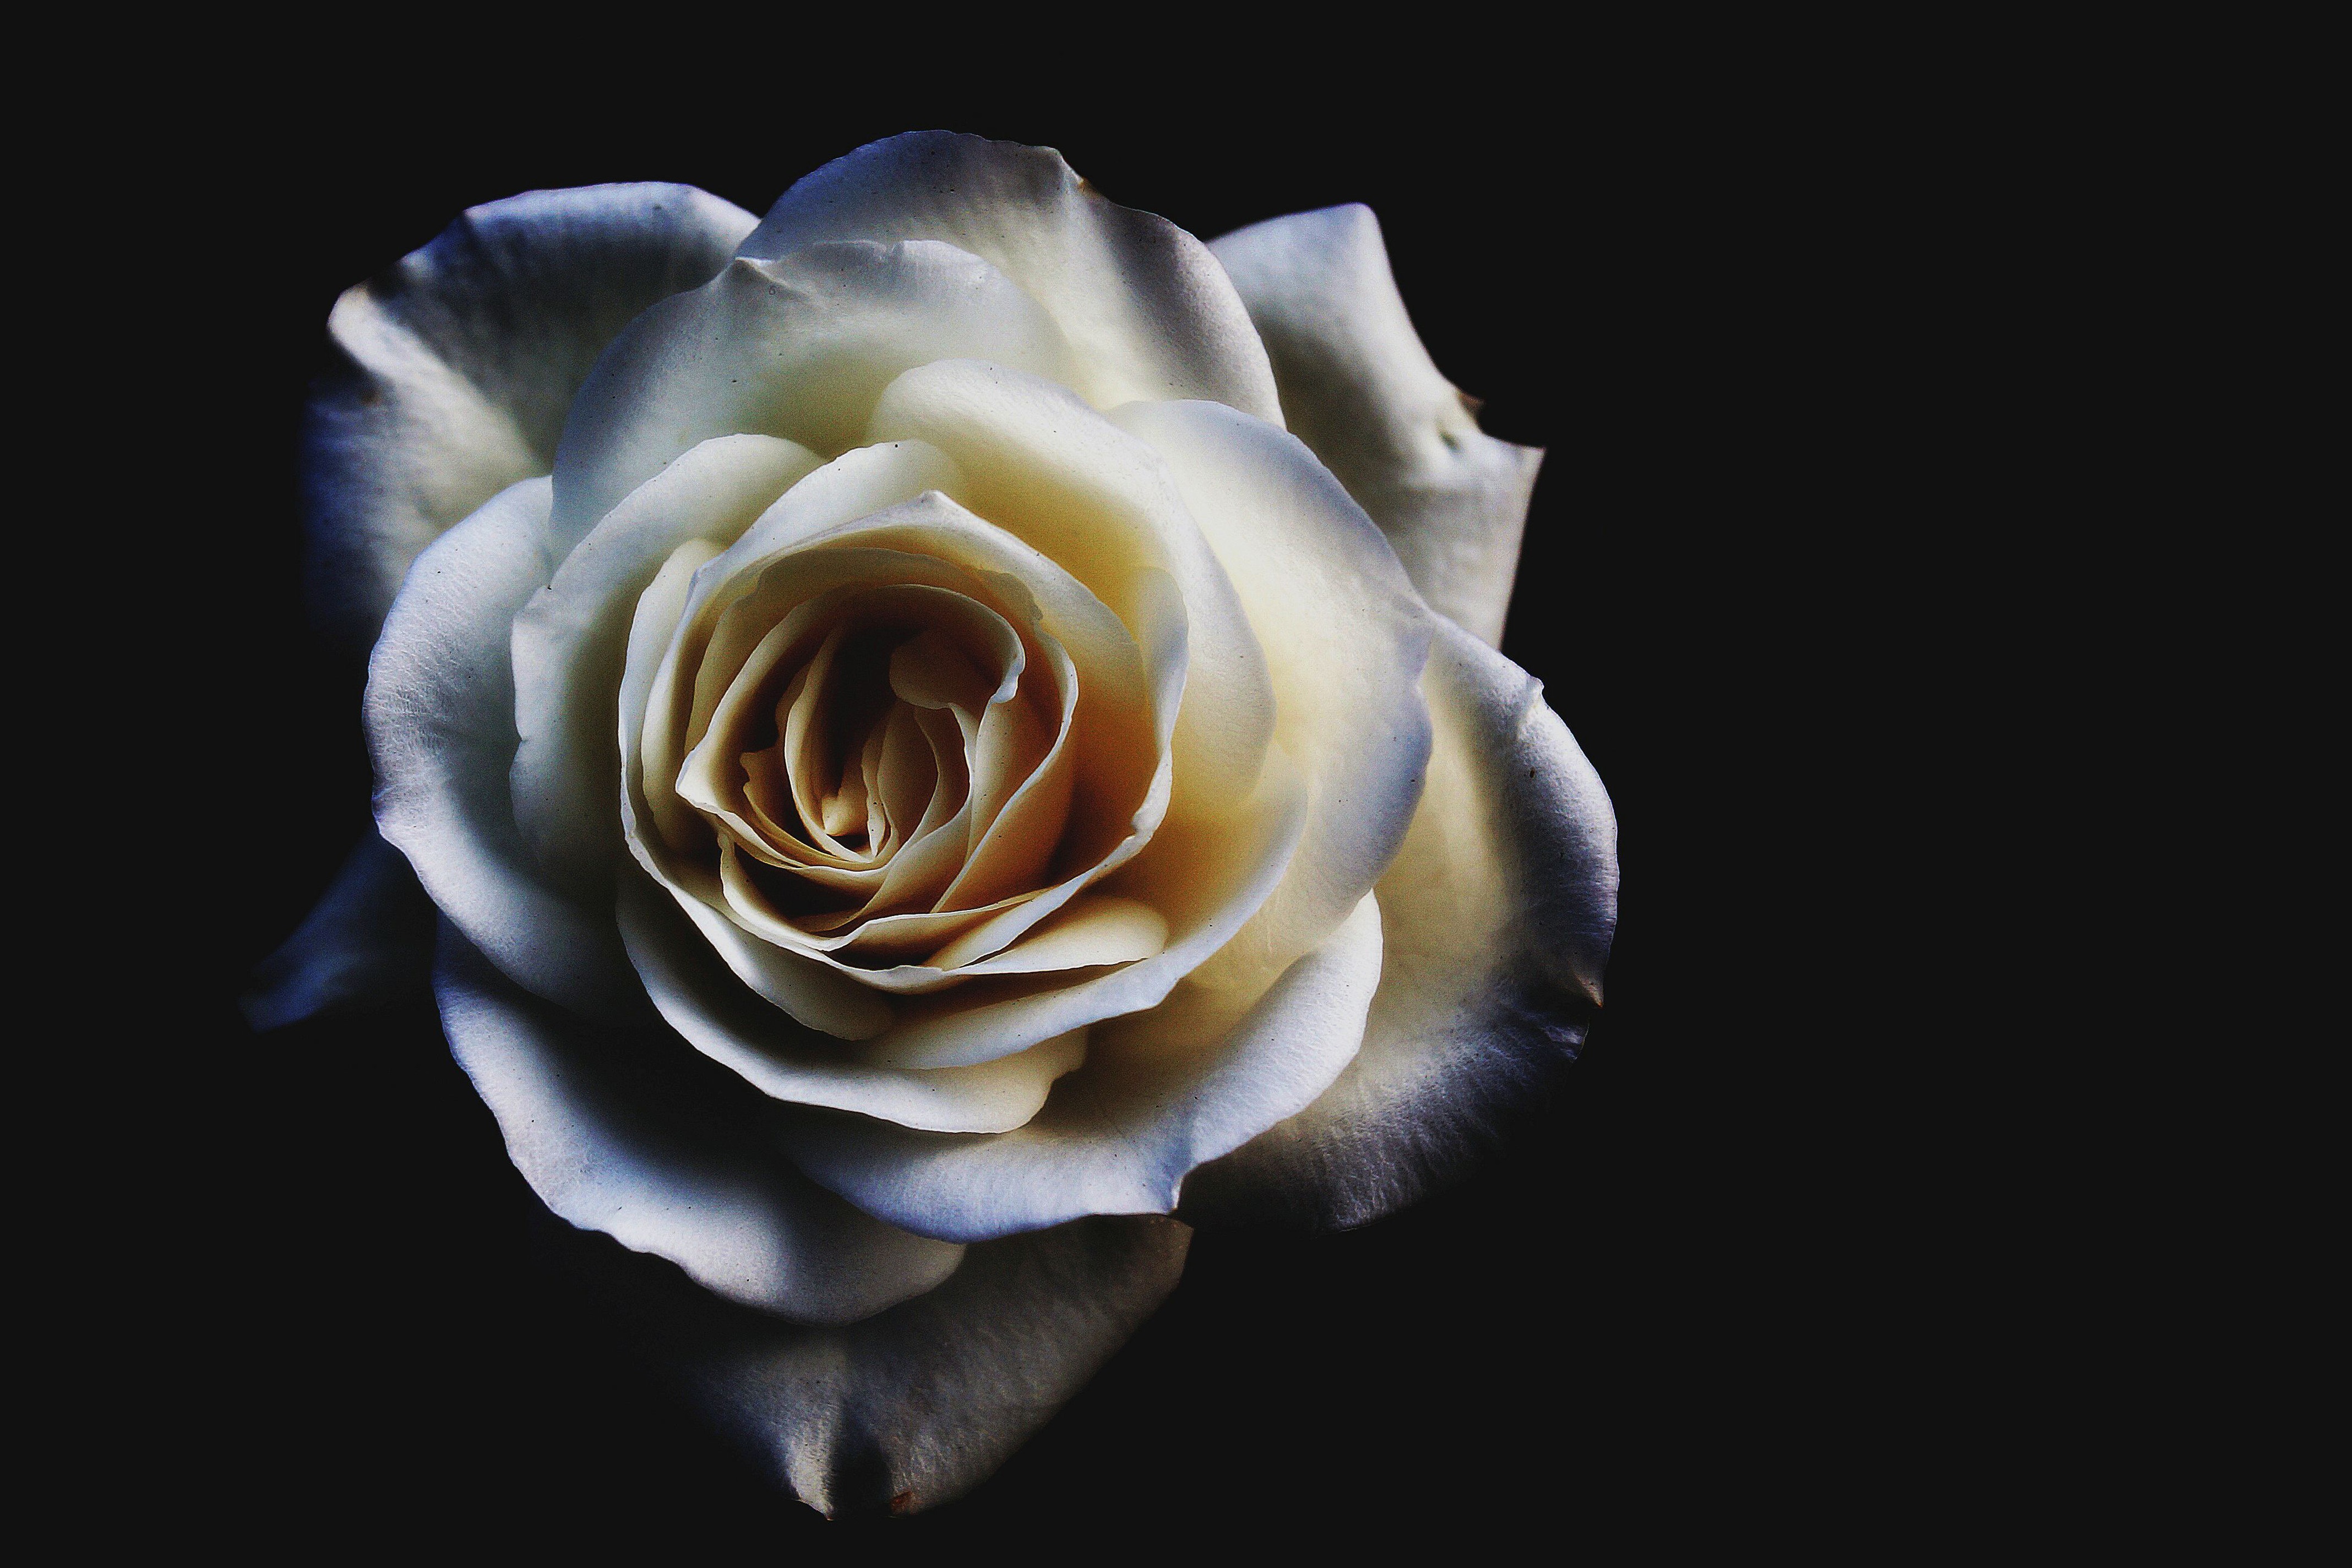
blossom, black and white, plant, photography, flower, petal, bloom, rose, close up, macro photography, black background, flowering plant, garden roses, rose family, blue white, still life photography, plant stem, land plant, rose order